Circle of Poison

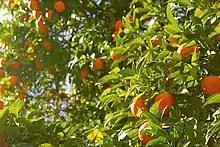
Oranges are a cash crop that are treated with Imazalil (Enilconazole), a systemic fungicide used to control a wide range of fungi on fruit. In July 1999, the EPA classified Imazalil as "likely to be carcinogenic in humans," in the Draft Guidelines for Carcinogenic Risk Assessment. In a survey conducted by Pesticide Action Network (PAN), they found that more than 5% of fruit, vegetables and other foods carried harmful pesticide residues which posed "appreciable" health risks to consumers. Imazalil, exceeded the safe limit on 79% of oranges sampled.

The Circle of Poison (COP) refers to the export of domestically banned pesticides for use on foods elsewhere, some of which returns by way of import. The "circle" is complete when the toxic chemicals that were exported are then used to grow fruit, meat, and produce that are imported and available for domestic consumption. This circle was first identified relative to the United States but the relationship also exists between other nations of the Global North and South.